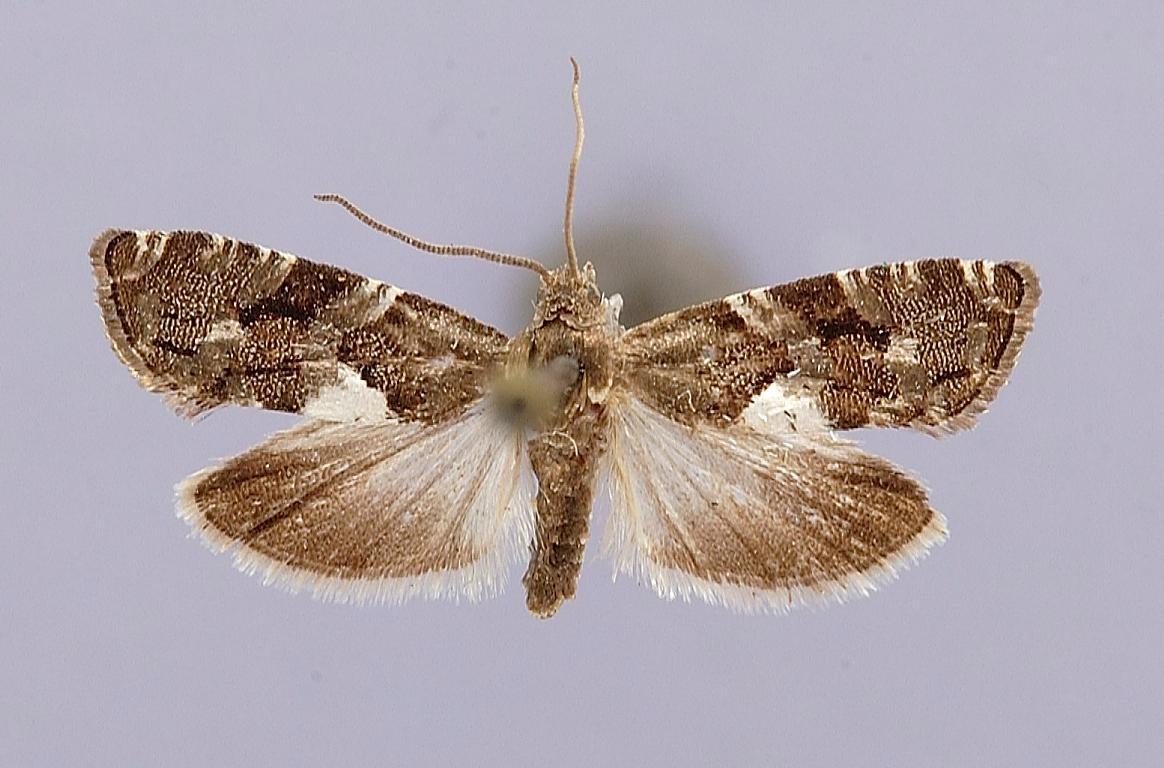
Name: Grapholitha albimaculana
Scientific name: Grapholitha albimaculana Fernald, 1879
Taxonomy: Animalia, Arthropoda, Insecta, Lepidoptera, Tortricidae
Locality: Orono, Penobscot, Maine, United States
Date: [Not Stated]